St. Peter's Church, Jaffa

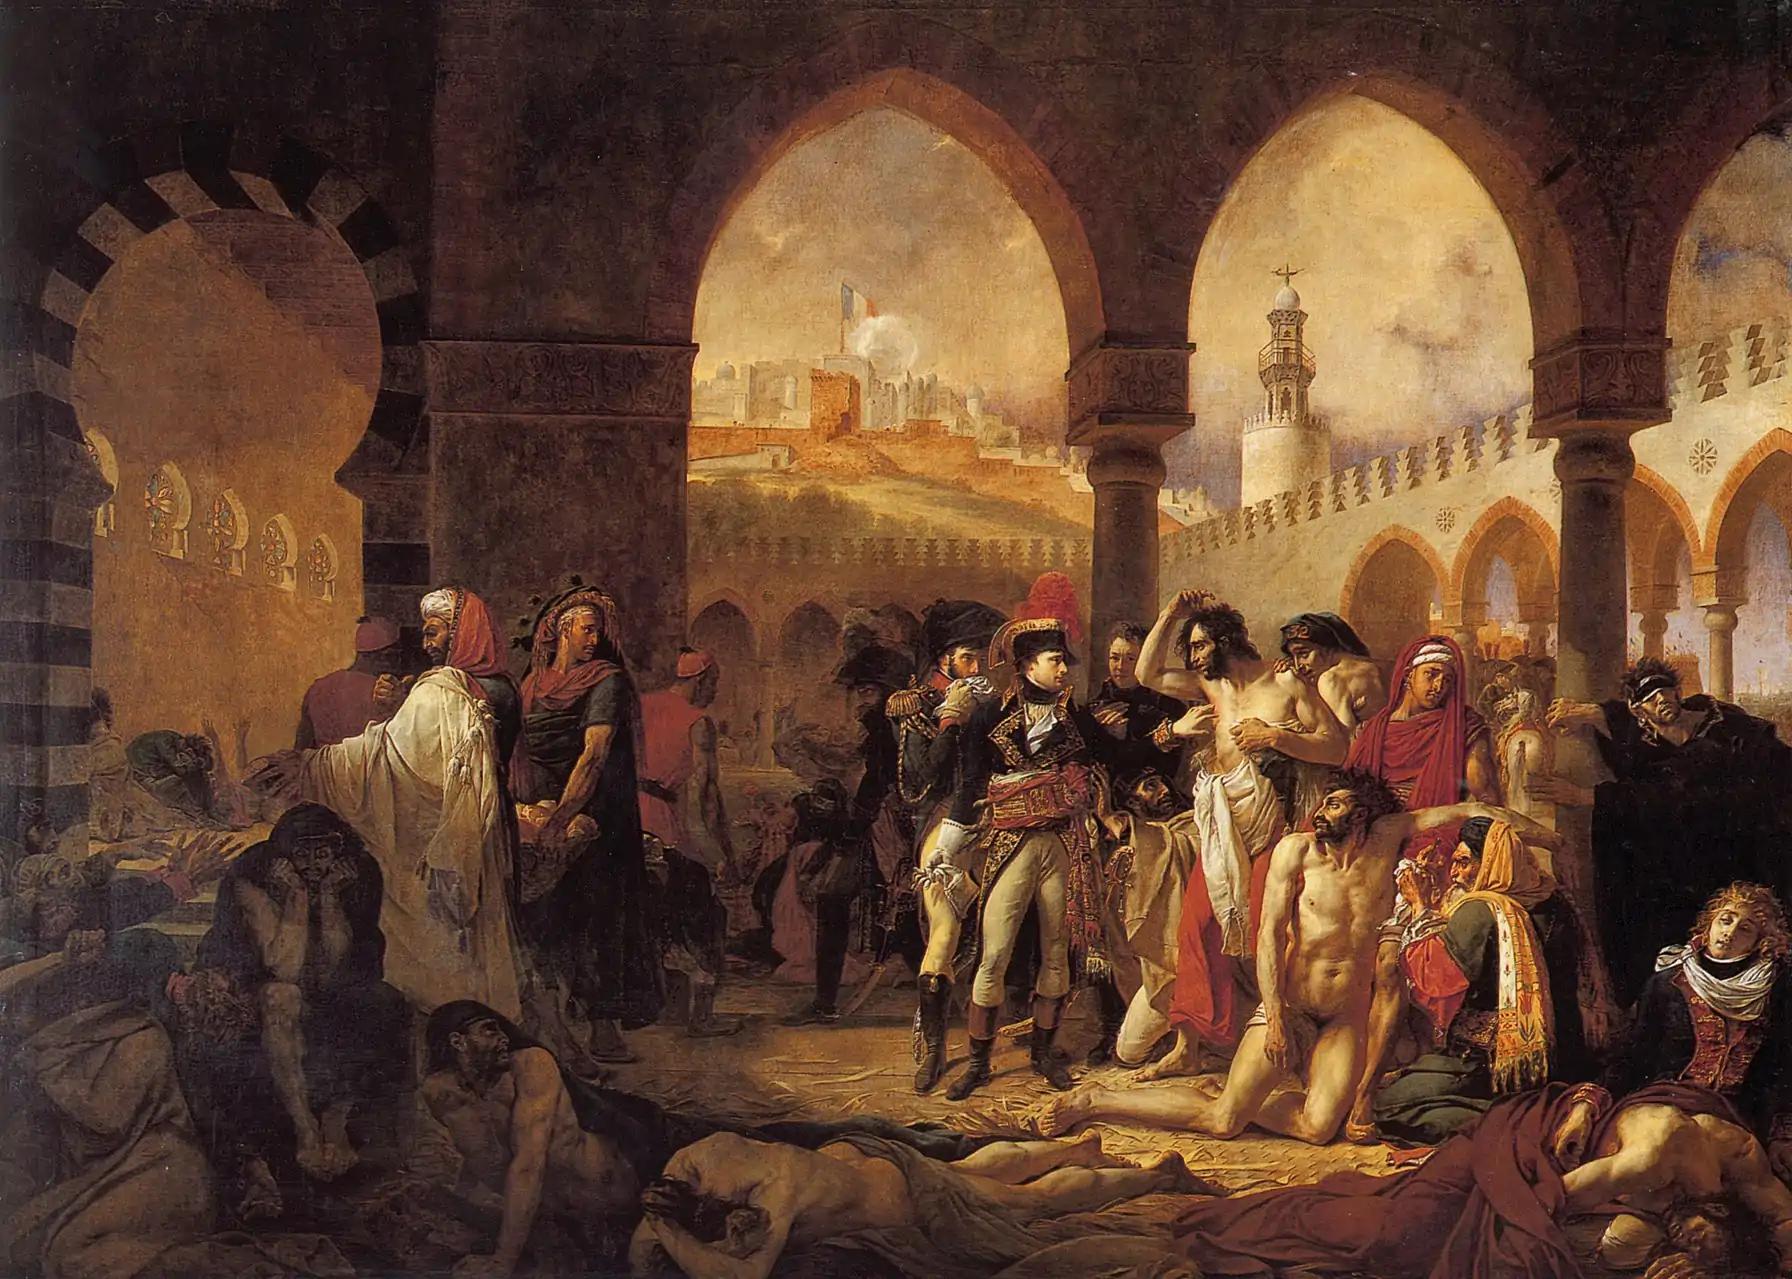
"Bonaparte Visiting the Plague Victims of Jaffa"

With its tall, brick façade and towering bell tower, St. Peter's Church is the single largest and most distinctive building in Old Jaffa. The interior of the church is reminiscent of cathedrals in Europe, with a high vaulted ceiling, stained glass, and marble walls. The stained glass was manufactured in Munich by renowned artist Franz Xaver Zettler. The four panels in the interior of the church depict episodes from the life of St. Peter, including the miraculous catch of fishes, the giving of the keys, the transfiguration of Jesus on Mount Tabor and the washing of the feet at the Last Supper. With the exception of depictions of Tabitha, Francis of Assisi, and the Immaculate Conception, all of the other windows in the church depict Spanish saints, which is unsurprising since the present building was erected by the Spanish Empire. Also of note is the pulpit which is carved in the shape of a lifelike tree.